Solapur–Guntakal section

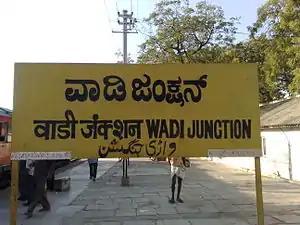
Wadi Junction, an important railway station on Solapur–Guntakal section

The Solapur–Guntakal section (also known as Solapur–Guntakal line) is part of the Mumbai–Chennai line. It connects in the Indian state of Maharashtra and in Andhra Pradesh.